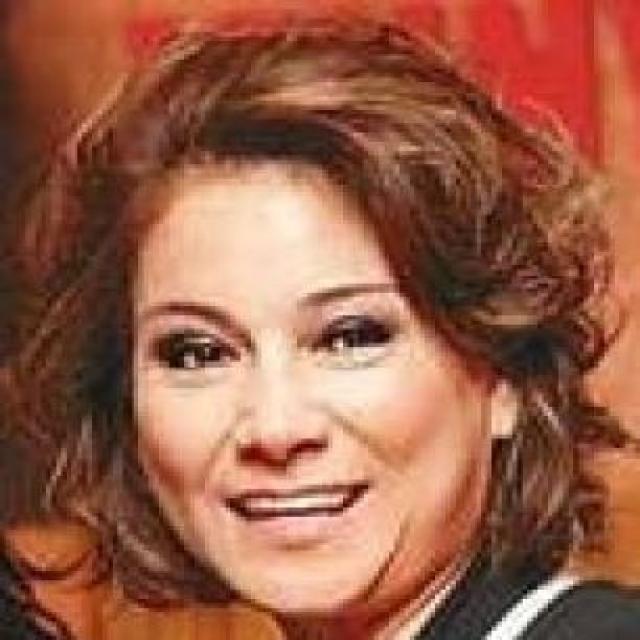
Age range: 45-64